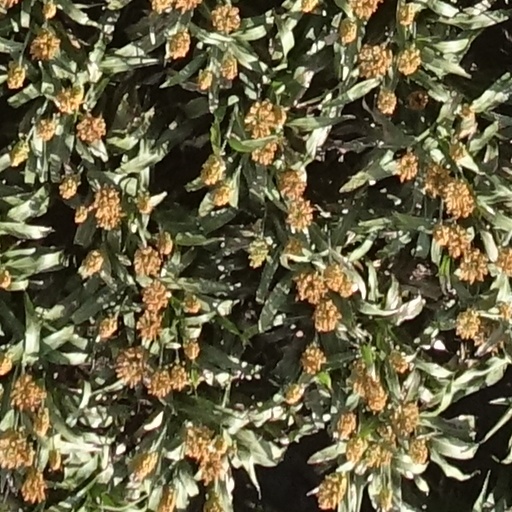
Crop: sorghum